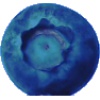
Label: huckleberry